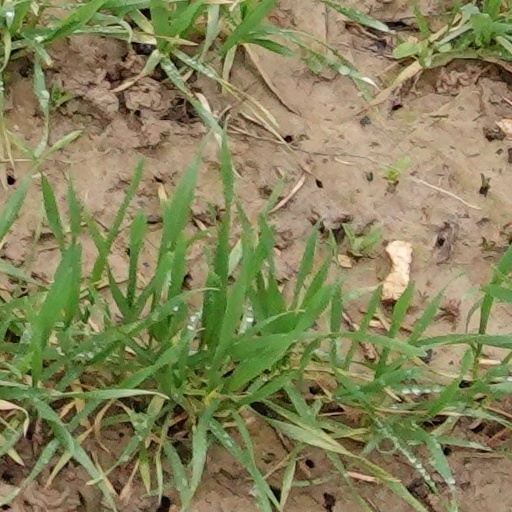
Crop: wheat